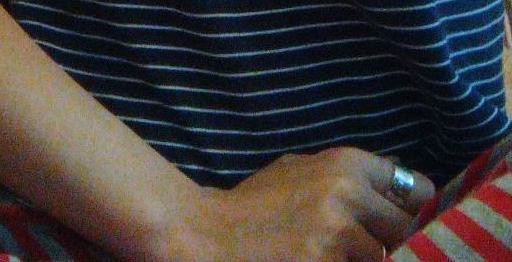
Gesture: no_gesture